Keele Valley landfill

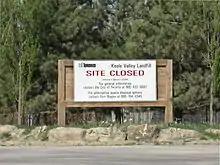
A sign notifying visitors that the site is closed

The Keele Valley landfill was the largest landfill in Canada and the third largest in North America during its operation. It was the primary landfill site for the City of Toronto and the regional municipalities of York and Durham from 1983 until 2002, and was owned and operated by the City of Toronto. It was located at the intersection of Keele Street and McNaughton Road in Maple, a community in the northeastern part of the City of Vaughan in Ontario.